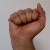
The image shows a hand gesture representing the letter 'A' in Indian Sign Language.